Insurance Exchange Building

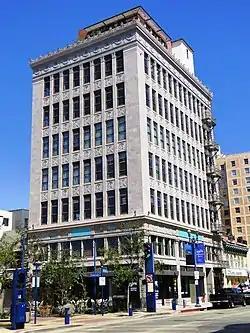
Insurance Exchange Building, September 2009

The Insurance Exchange Building, formerly known as the Middough Building and the Middough Brothers Building, is a registered historic building located on Broadway in downtown Long Beach, California, USA. The eight-story Beaux Arts building was one of the largest office buildings in downtown Long Beach when it opened in 1925. The building was added to the National Register of Historic Places in 2003.